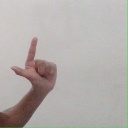
अक्षर: ल